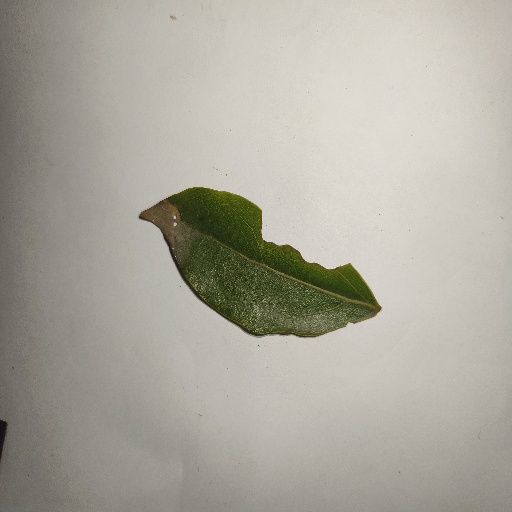
Species: Camphor
Leaf condition: Shot Hole